Hawkins Island, Bermuda

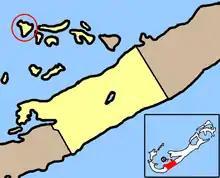
Map showing Hawkins Island

Hawkins Island is a small island within Bermuda's Great Sound. It lies in the southeast of the sound, and is in the north of Warwick Parish.